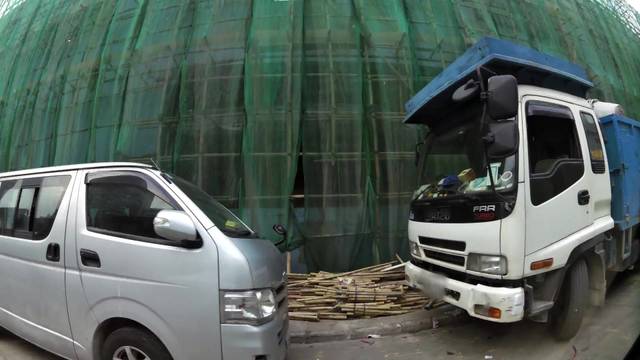
Region: China
Coordinates: 22.294, 114.234